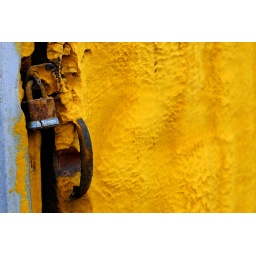
A locked door covered with yellow insulation foam at the Cape Ann Tool Company in Rockport, Massachusetts.